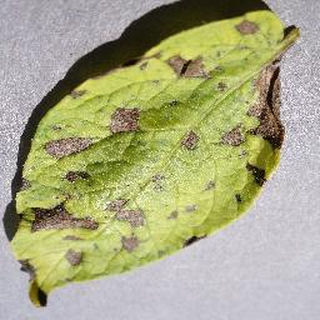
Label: potato_early_blight